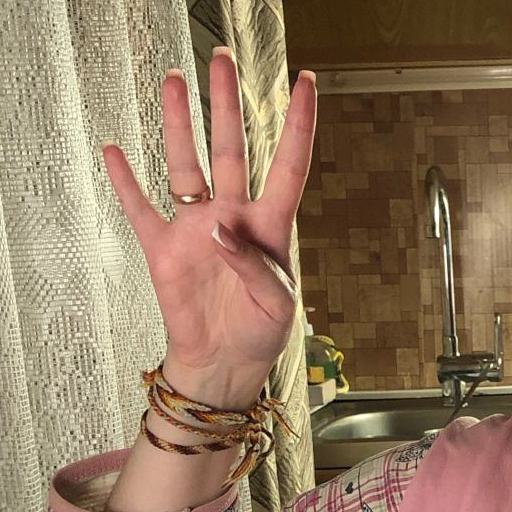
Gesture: four